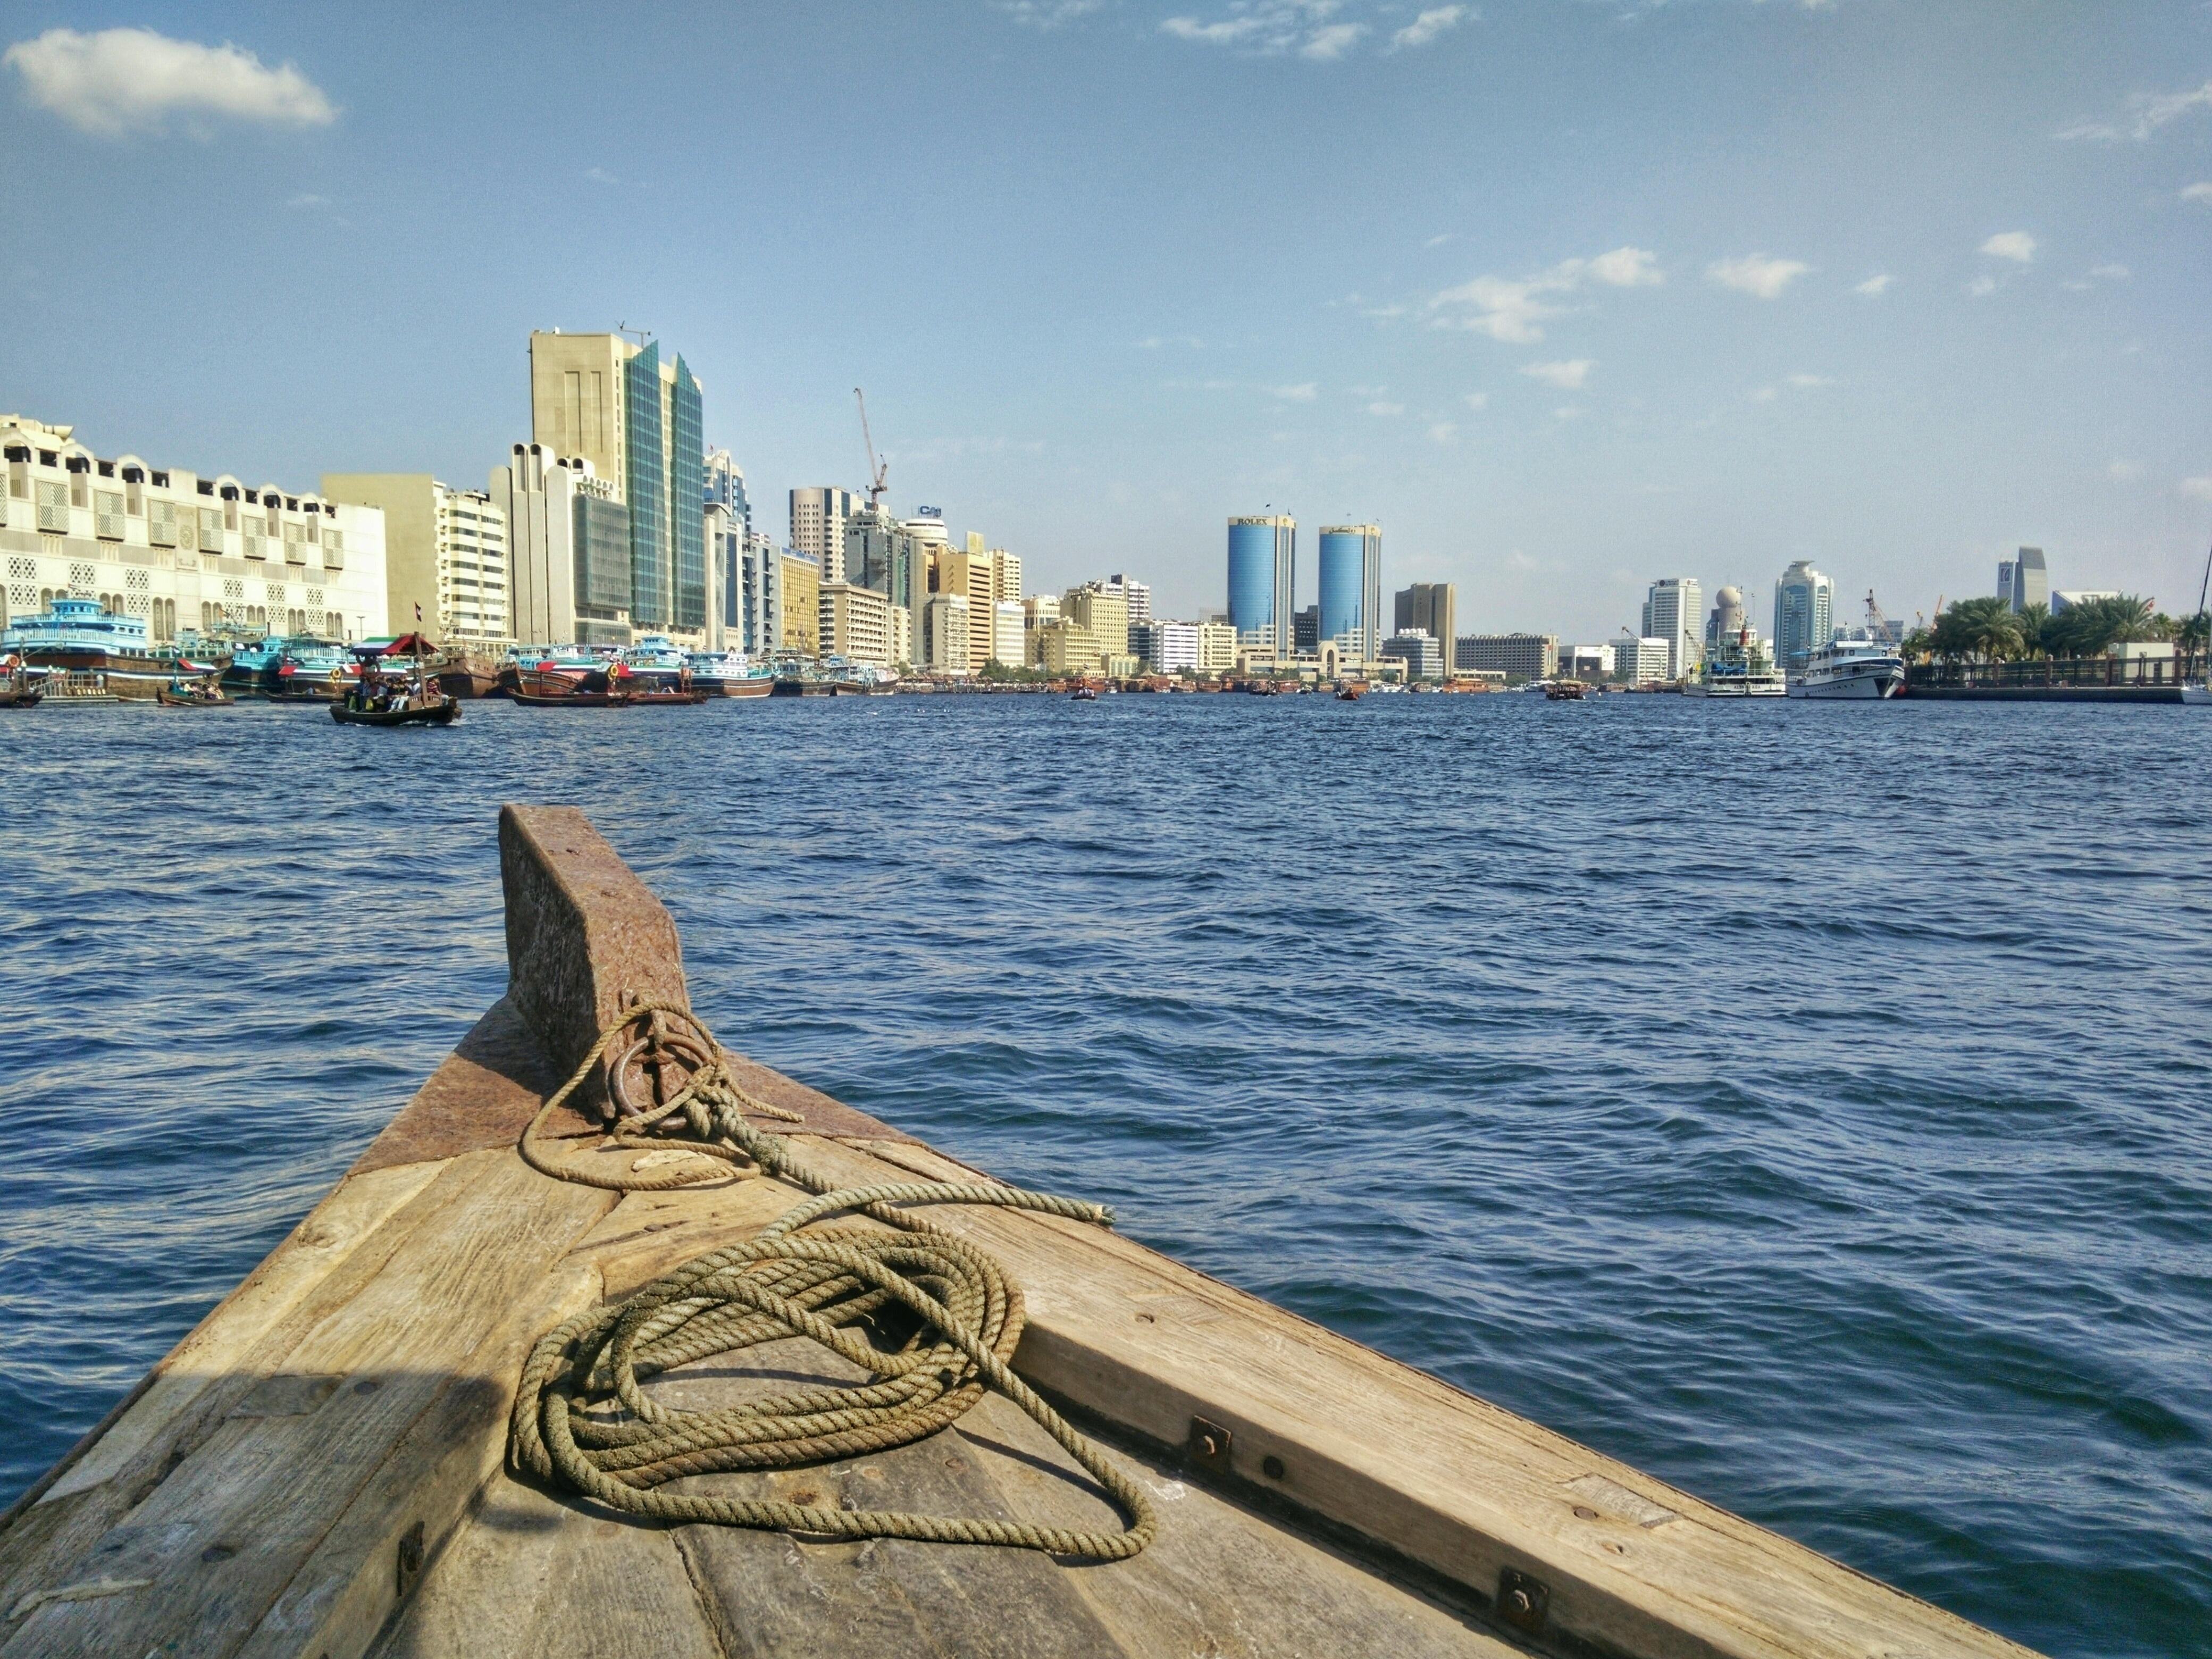
sea, coast, boat, vehicle, sailing, bay, boating, sail, watercraft